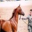
Label: horse